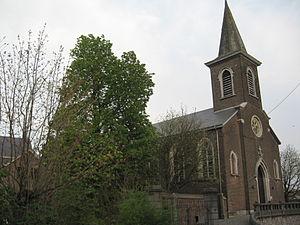
Eglise Saint-Léon à Rocourt
La liste des édifices religieux de Liège, est une liste des lieux de cultes, situées dans la ville de Liège, en Belgique.
Rocourt est une section de la ville de Liège située en Région wallonne dans la province de Liège.
Le diocèse de Liège, dans la province de Liège en Belgique, compte 529 paroisses. Ces paroisses sont regroupées en unité pastorale, et certaines unités pastorales forment l'un des 17 doyennés.